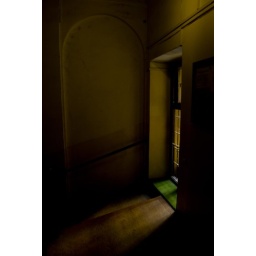
This is the window right outside the door of our hostel. A great space to walk out in to in the morning.